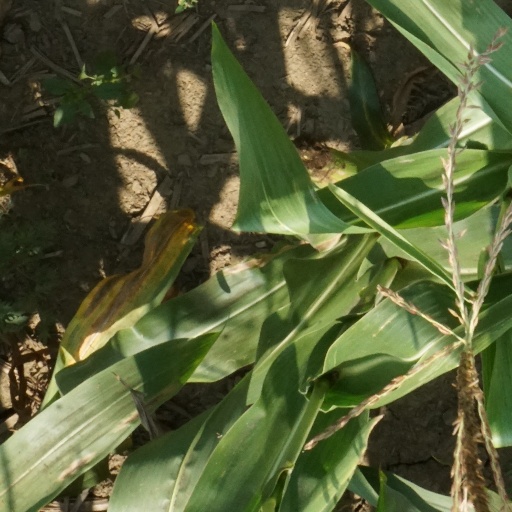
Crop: maize; corn